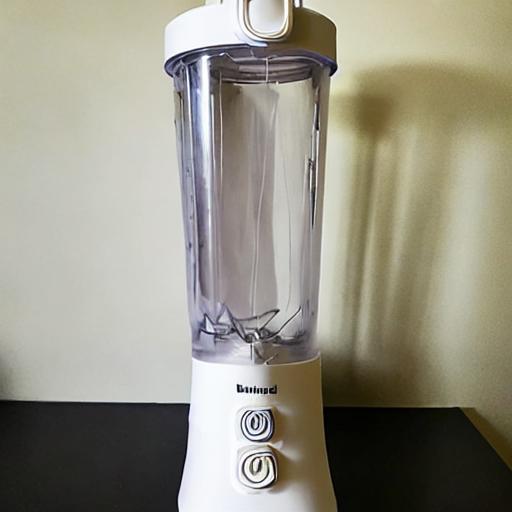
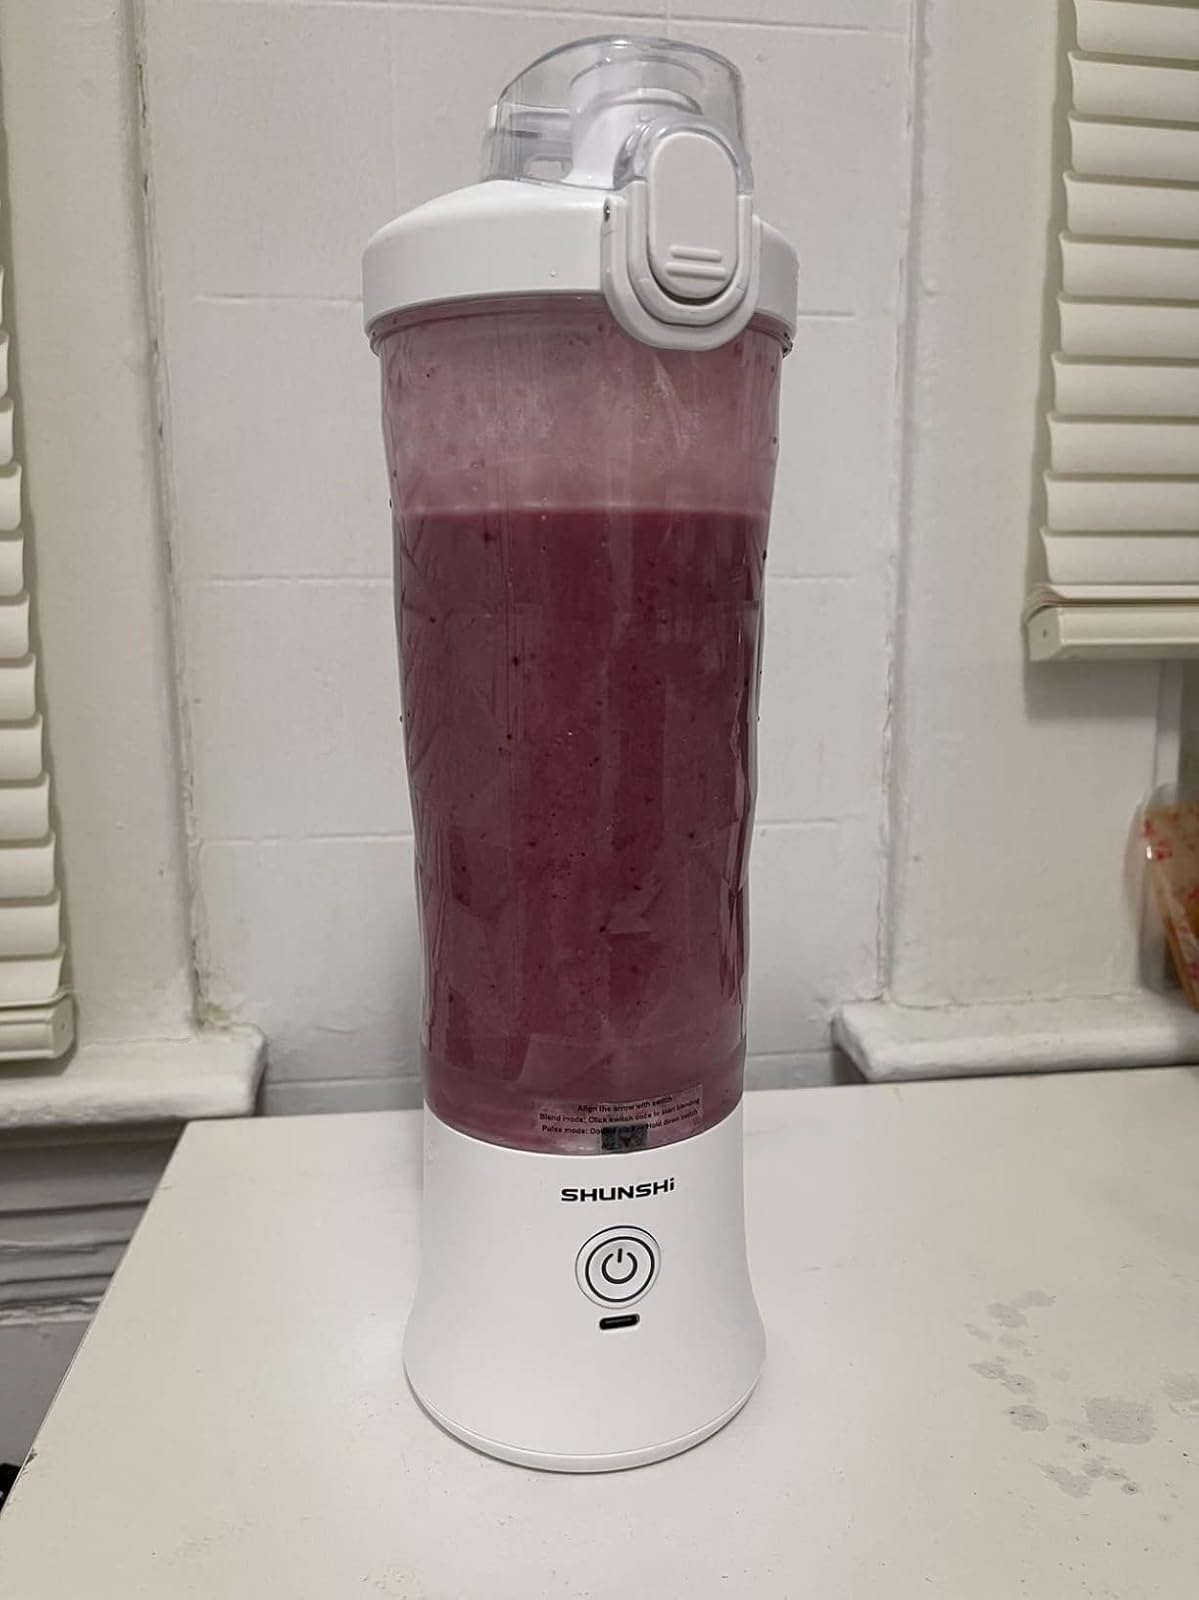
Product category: items_blender
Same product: no